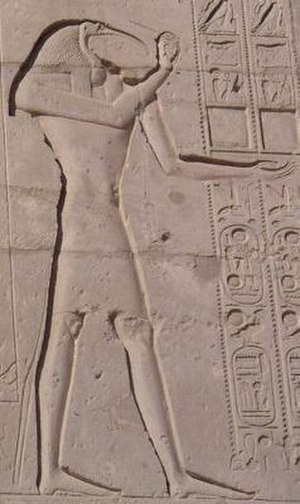
Thoth
Thot
Thoth eller Tahuti, er i den ægyptiske mytologi gud over visdom og skrivekunst samt byen Khmun. Han blev også betragtet som en månegud.